San Carlos, Falkland Islands

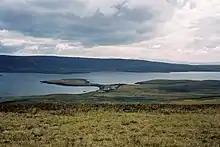
San Carlos Settlement

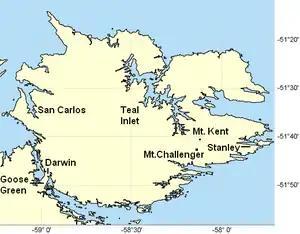
San Carlos and north East Falkland

San Carlos is a settlement in northwestern East Falkland, lying south of Port San Carlos on San Carlos Water. It is sometimes nicknamed "JB" after a former owner, Jack Bonner.